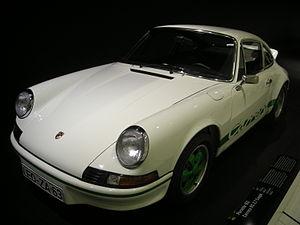
Le Rallye Safari 1973, disputé du 19 au 23 avril 1973, est la quatrième manche du championnat du monde des rallyes 1973, inauguré cette même année.